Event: Nepal Earthquake
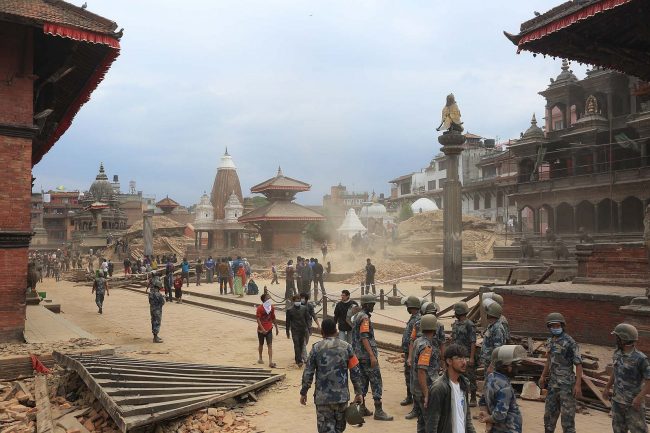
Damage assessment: damage